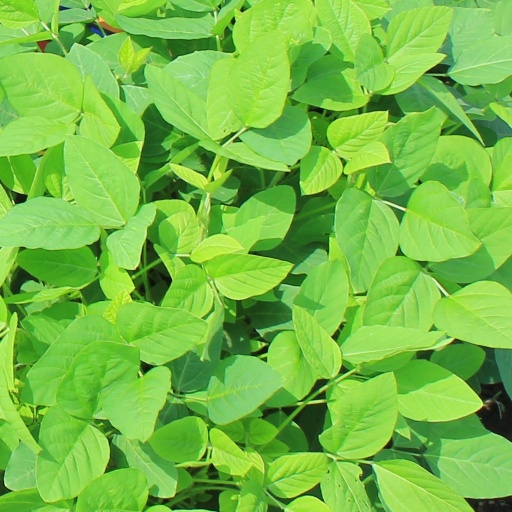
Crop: soybean